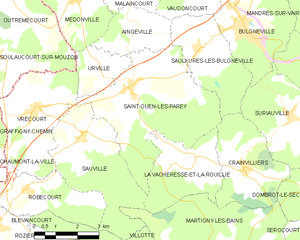
Carte des communes françaises Saint-Ouen-lès-Parey